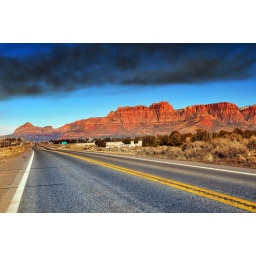
road to Colorado city smoke in sky from fire